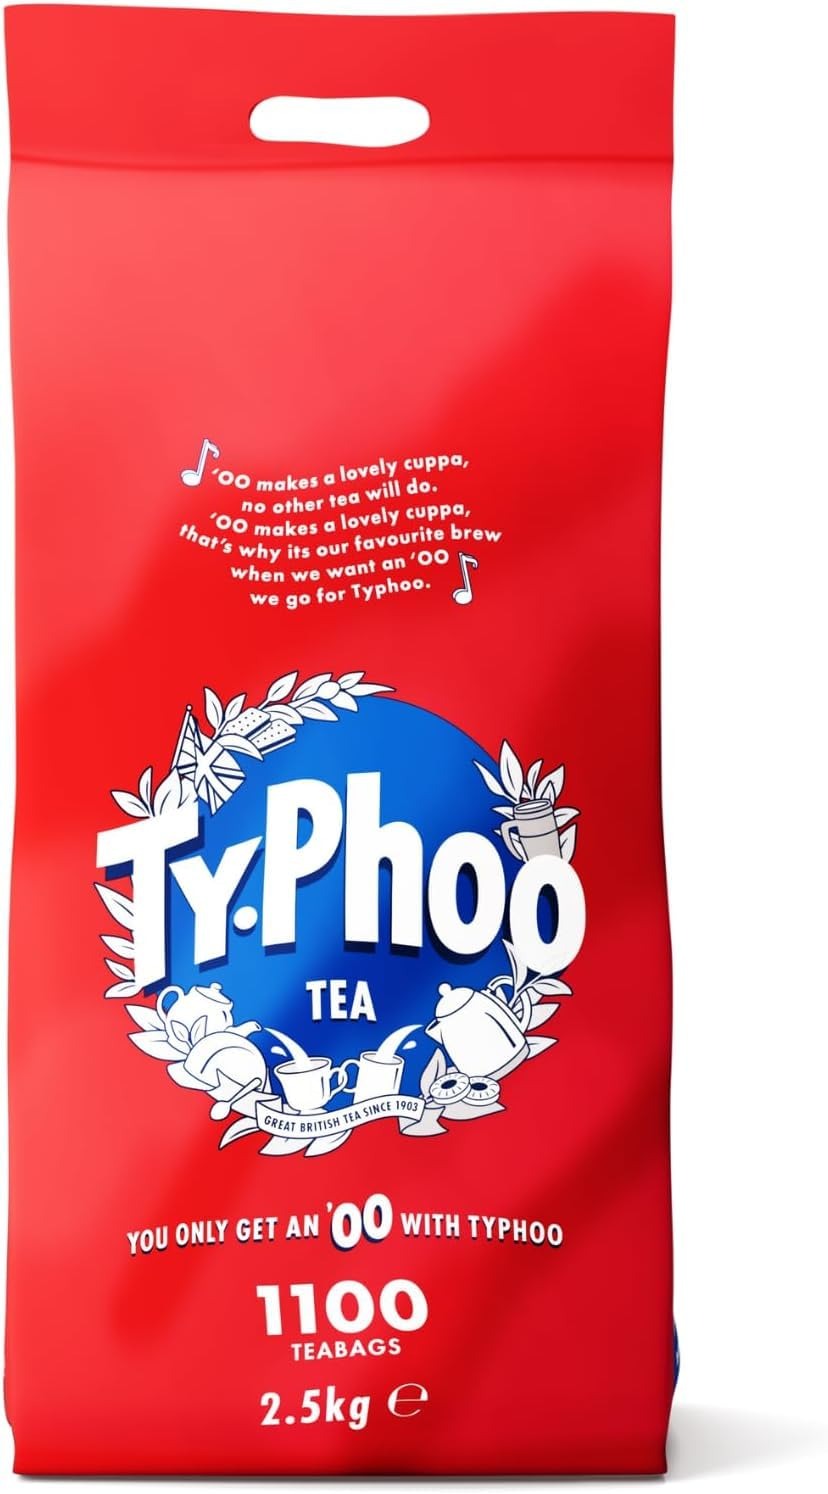
Item Name: Typhoo Black Tea - 1100 Teabags
Value: 1100.0
Unit: Count

Price: 38.99